Jawed Sheikh

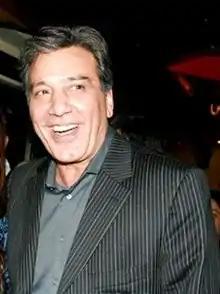
Sheikh at the premiere of "My Name Is Anthony Gonsalves" in 2008

Jawed Sheikh (also spelled Javaid and Javed; born 8 October 1954) is a Pakistani actor, film director and producer who works in Lollywood and Bollywood. He is best known for working in the Hindi films "Om Shanti Om", "My Name Is Anthony Gonsalves," "Money Hai Toh Honey Hai," "Namastey London", etc.